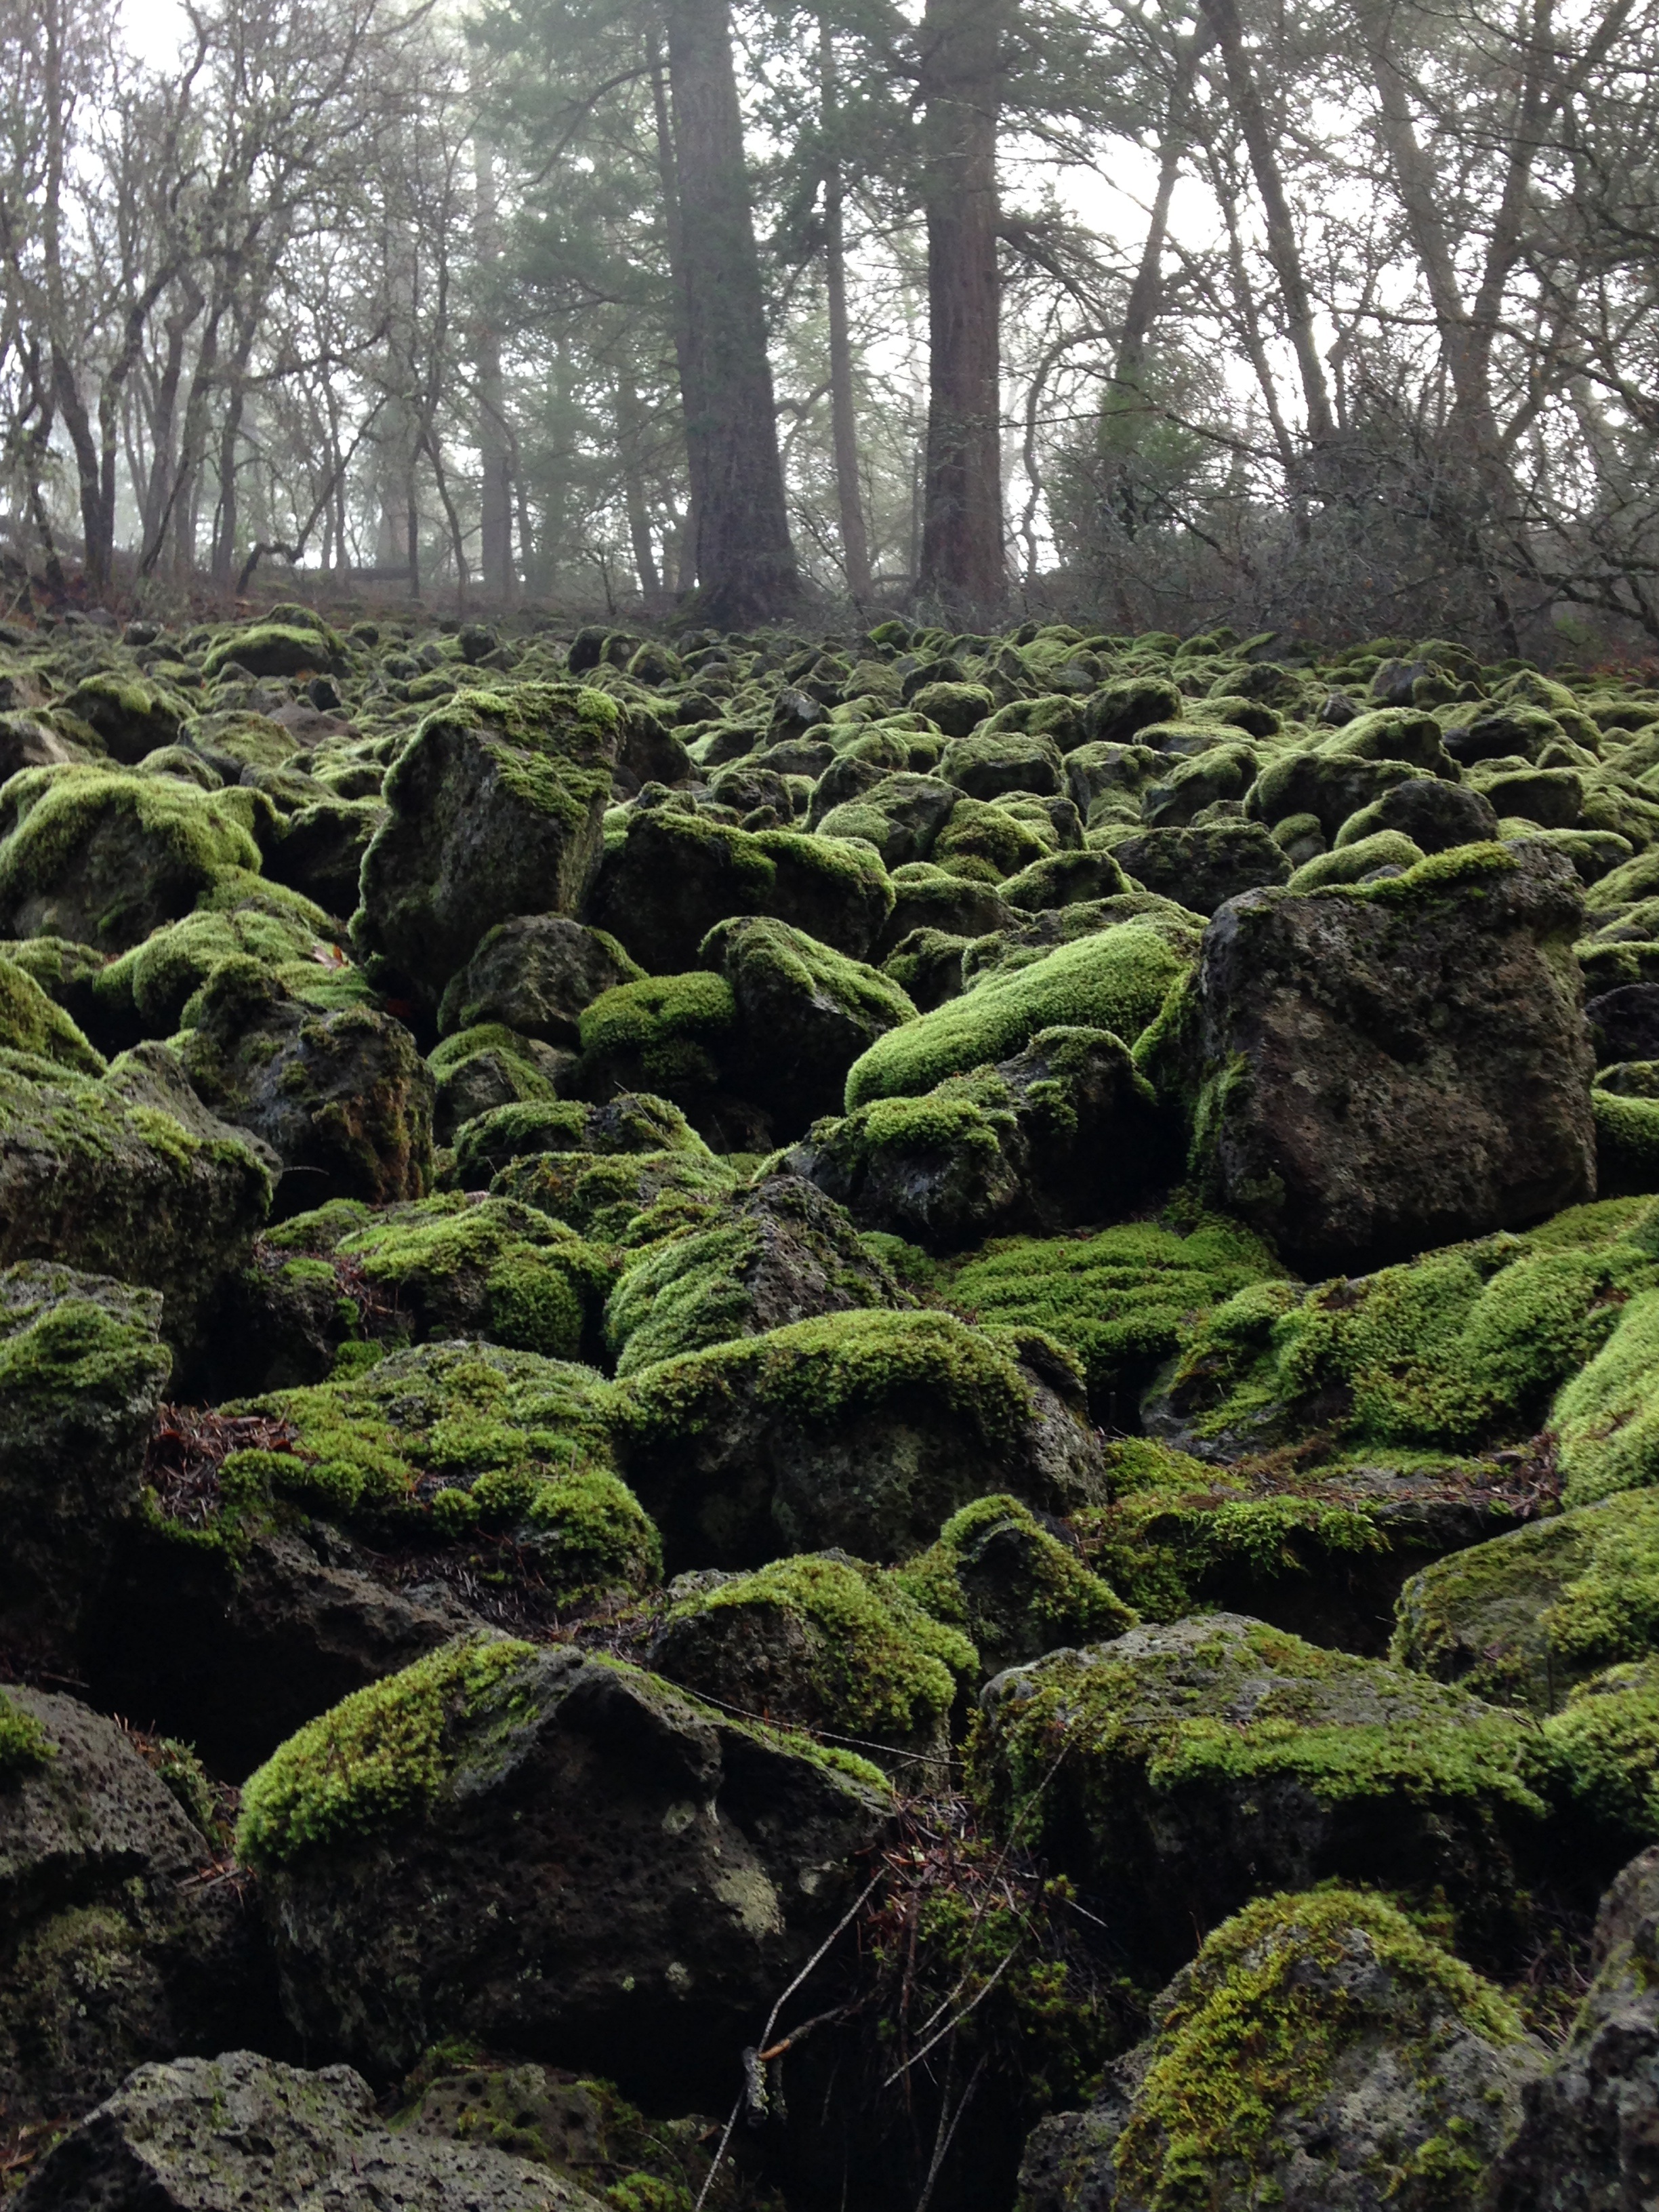
landscape, tree, forest, rock, wilderness, plant, leaf, flower, moss, stream, green, jungle, botany, flora, material, vegetation, rainforest, woodland, habitat, ecosystem, old growth forest, natural environment, woody plant, land plant, wintergreen, green stones